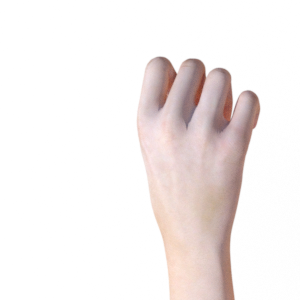
Label: rock